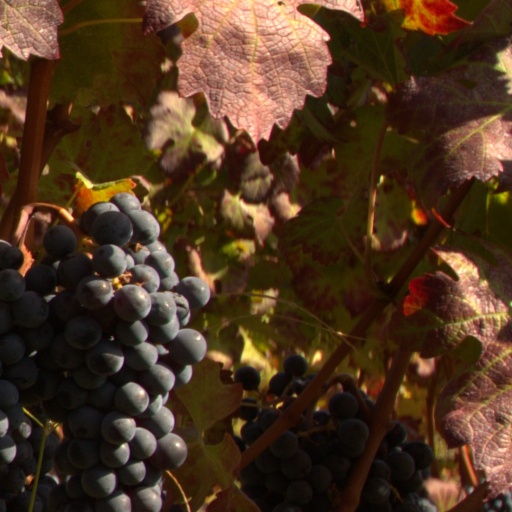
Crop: grape